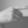
ASL letter: G